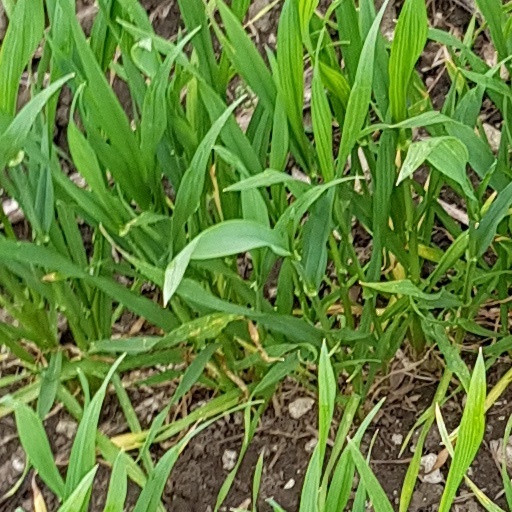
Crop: wheat